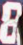
Number: 8